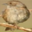
Label: bird